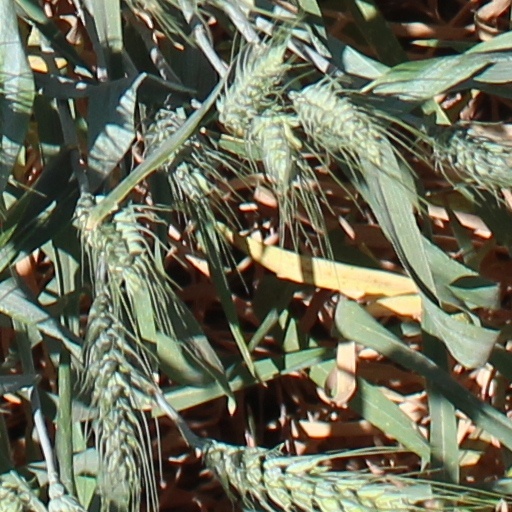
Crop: wheat